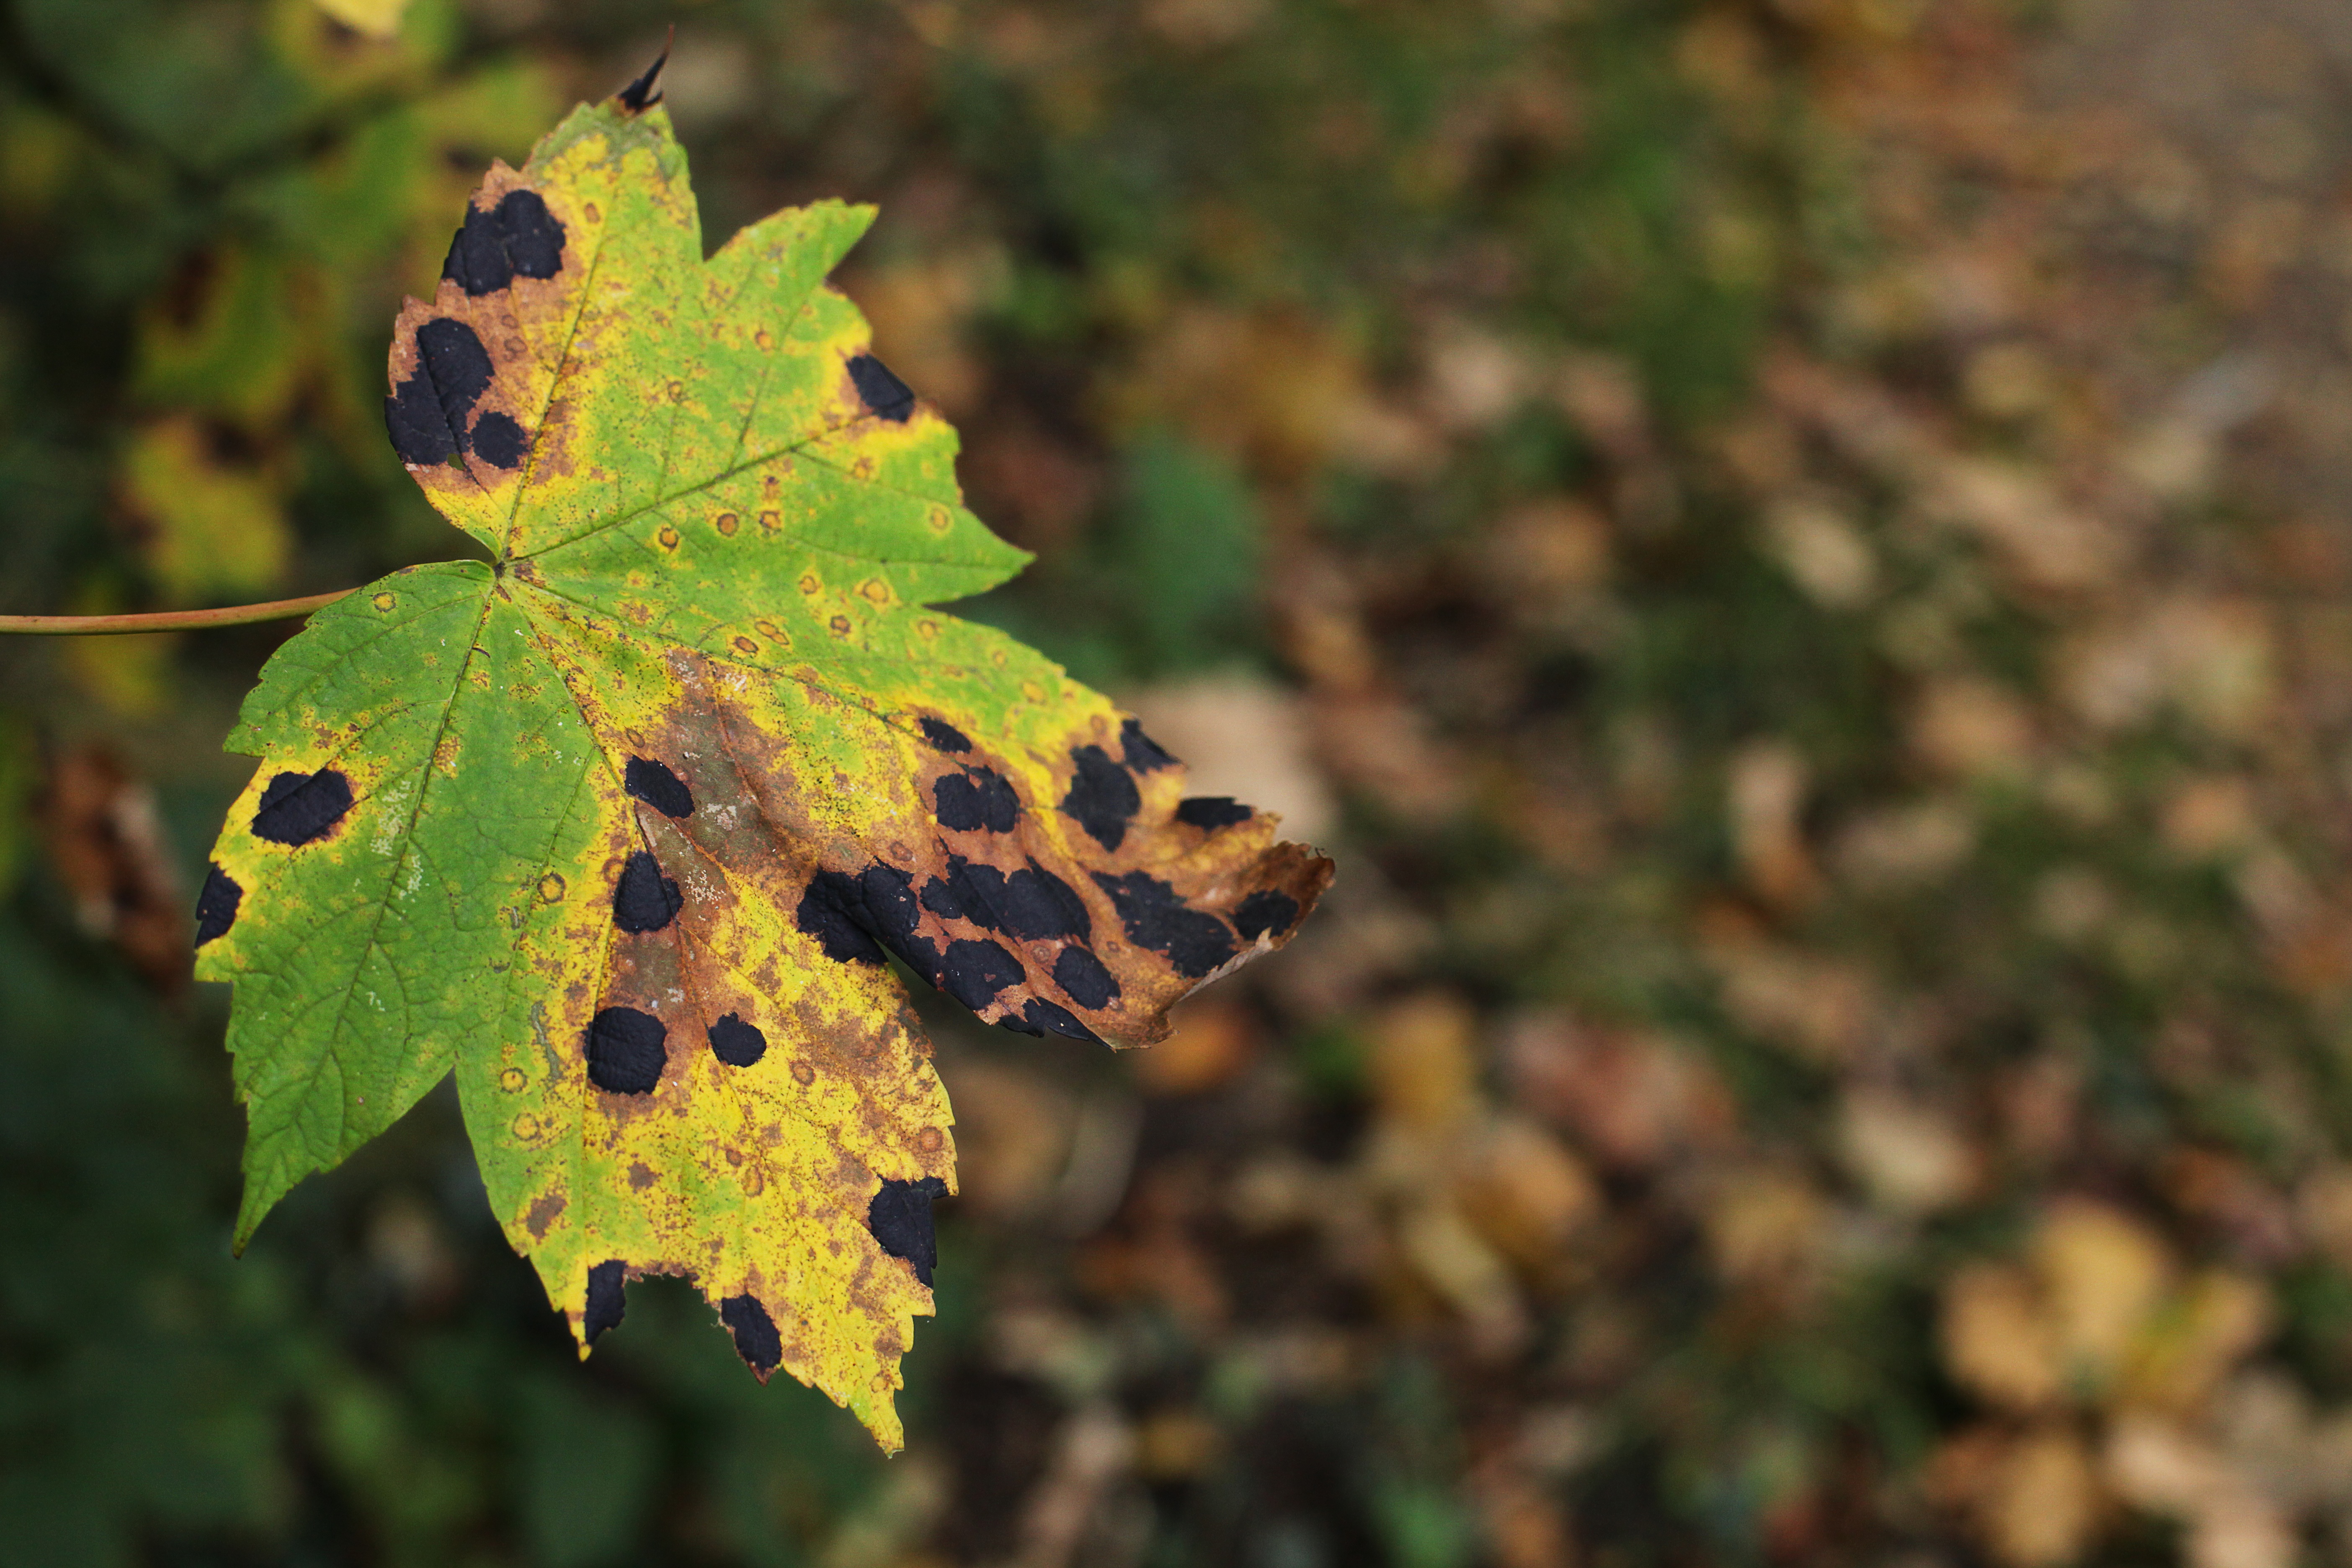
tree, nature, branch, plant, photography, leaf, flower, wildlife, green, insect, autumn, botany, mushroom, butterfly, black, yellow, flora, season, fauna, maple, invertebrate, wildflower, close up, shrub, pest, macro photography, disease, tar stains, maple wrinkle scab, mushroom braid, flowering plant, woody plant, land plant, moths and butterflies